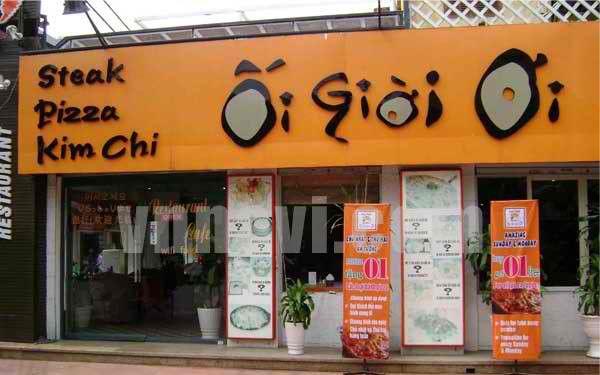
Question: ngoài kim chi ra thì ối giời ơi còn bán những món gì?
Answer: steak và pizza